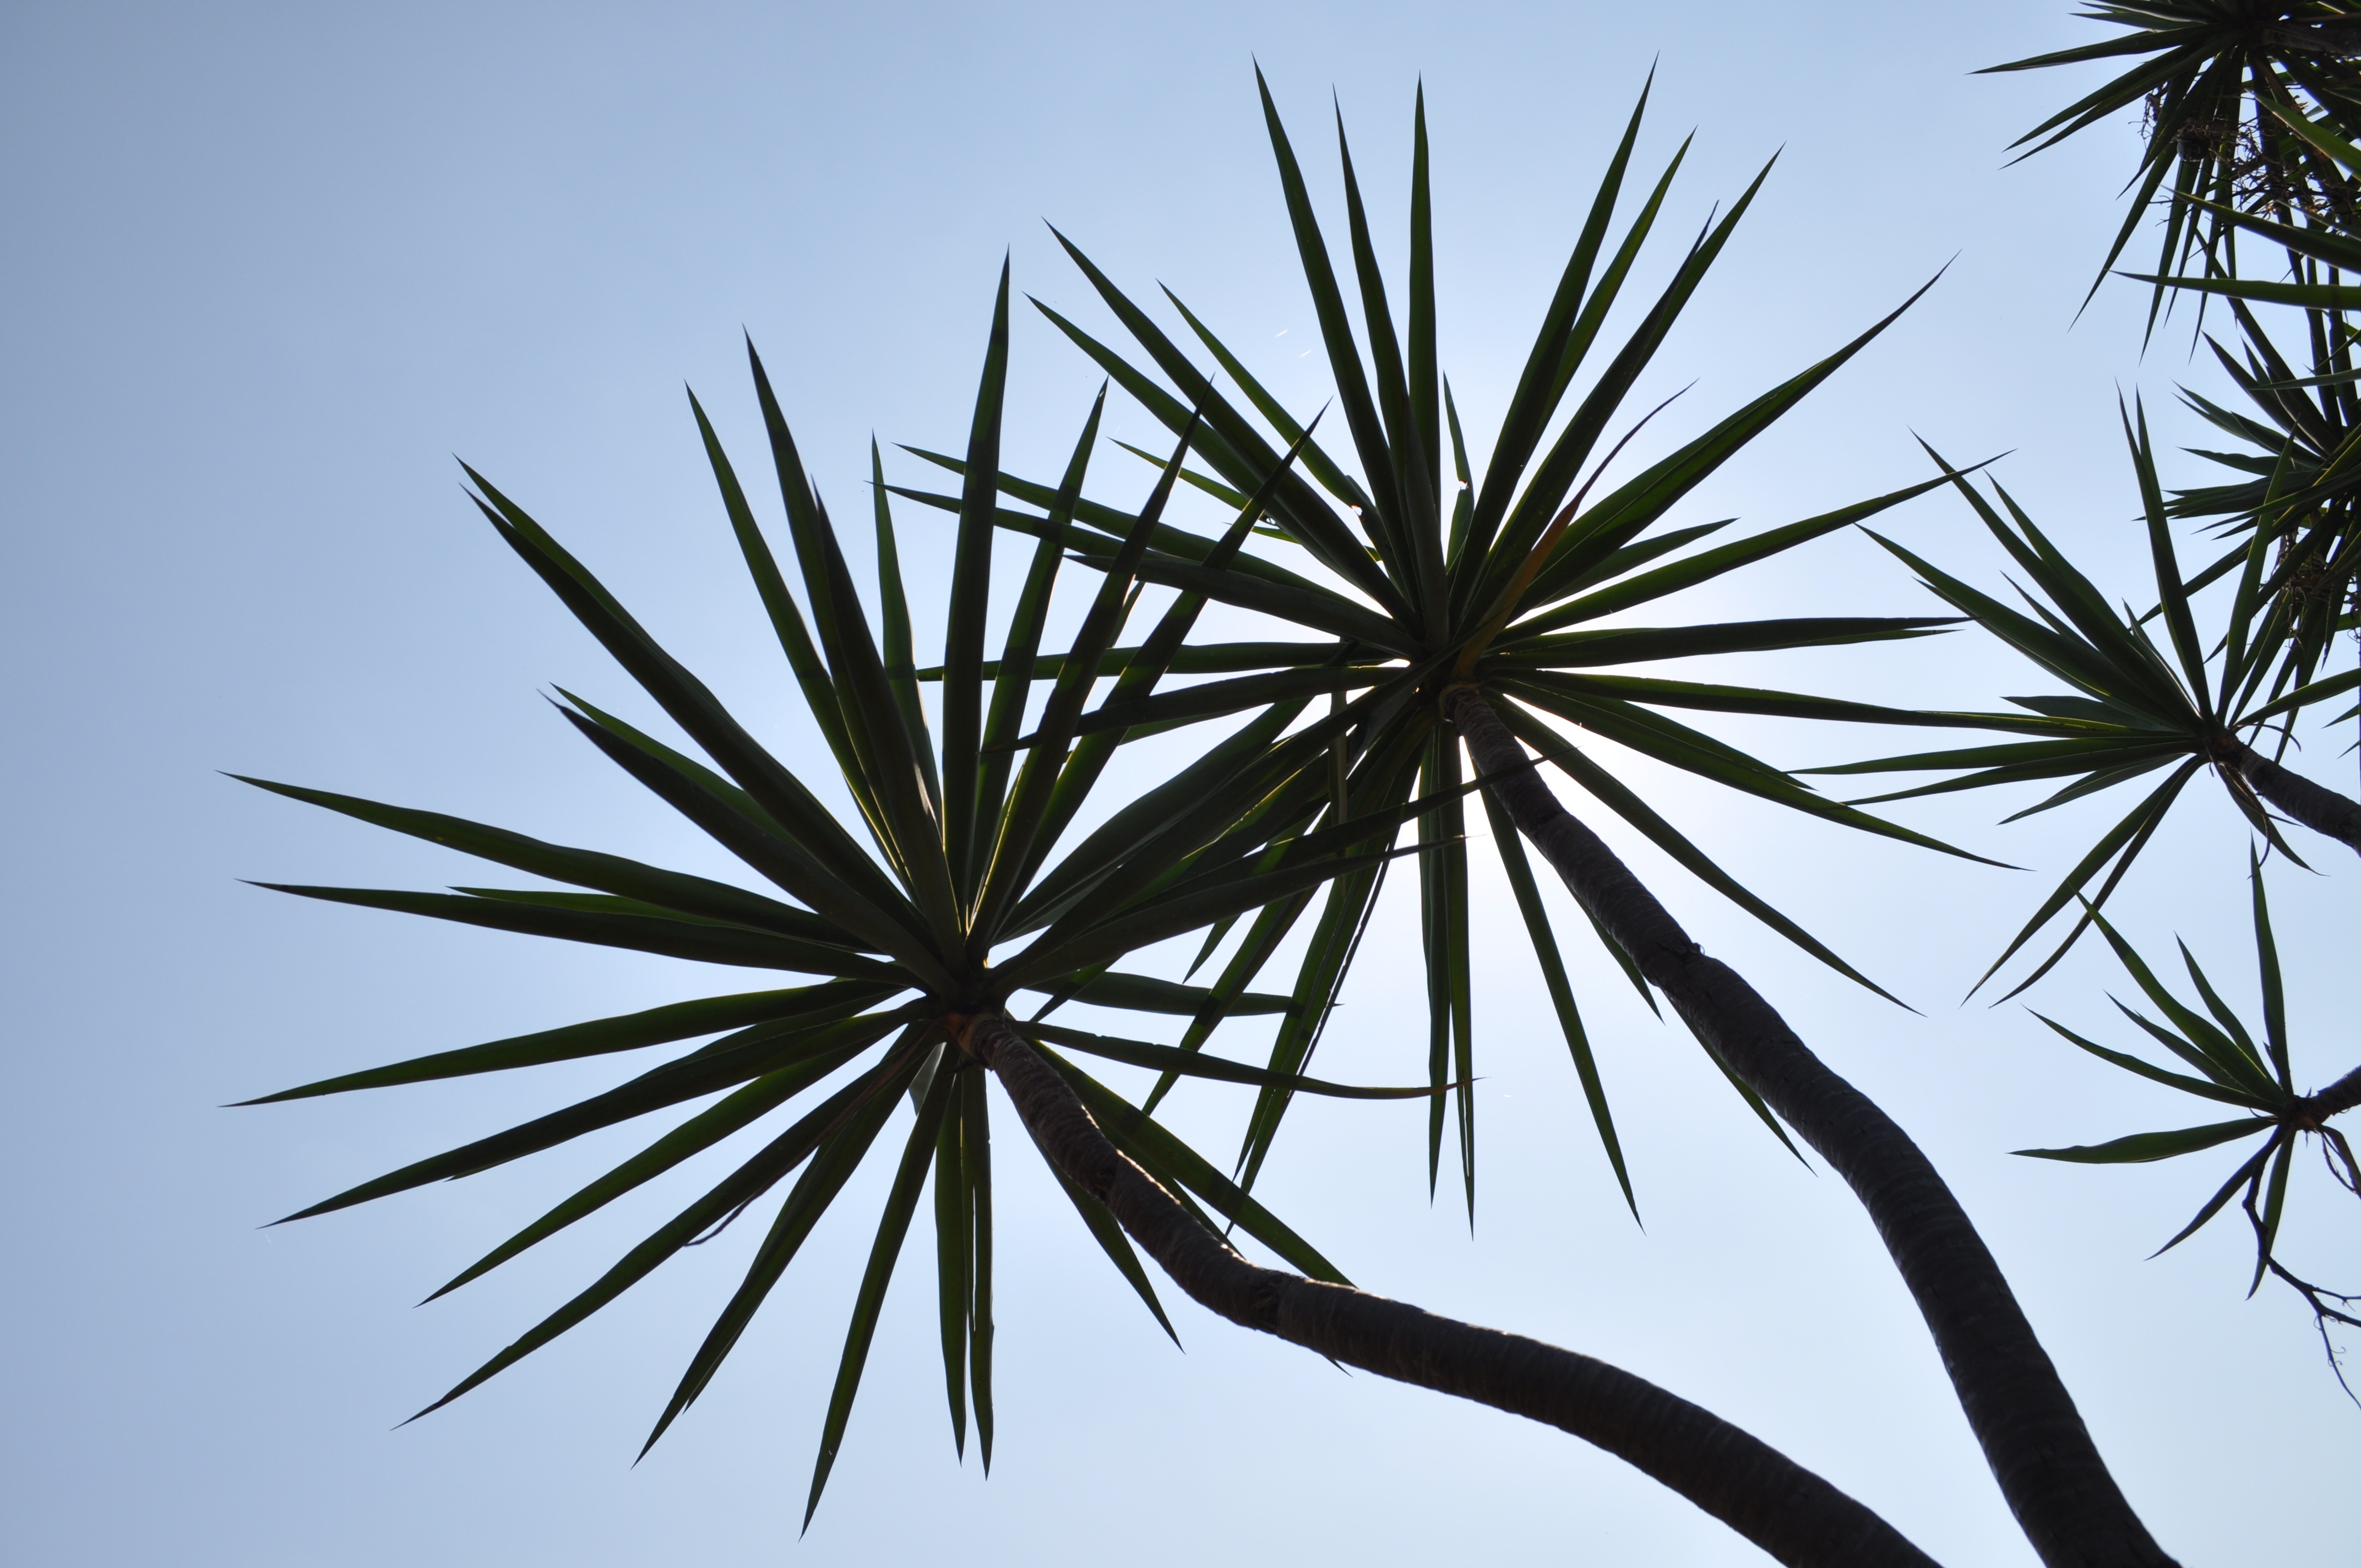
tree, nature, grass, branch, silhouette, plant, sky, sunlight, leaf, flower, line, palm, natural, botany, flora, twig, look up, trees, symmetry, fky, flowering plant, woody plant, land plant, thorns spines and prickles, arecales, palm family, borassus flabellifer